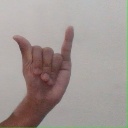
अक्षर: य